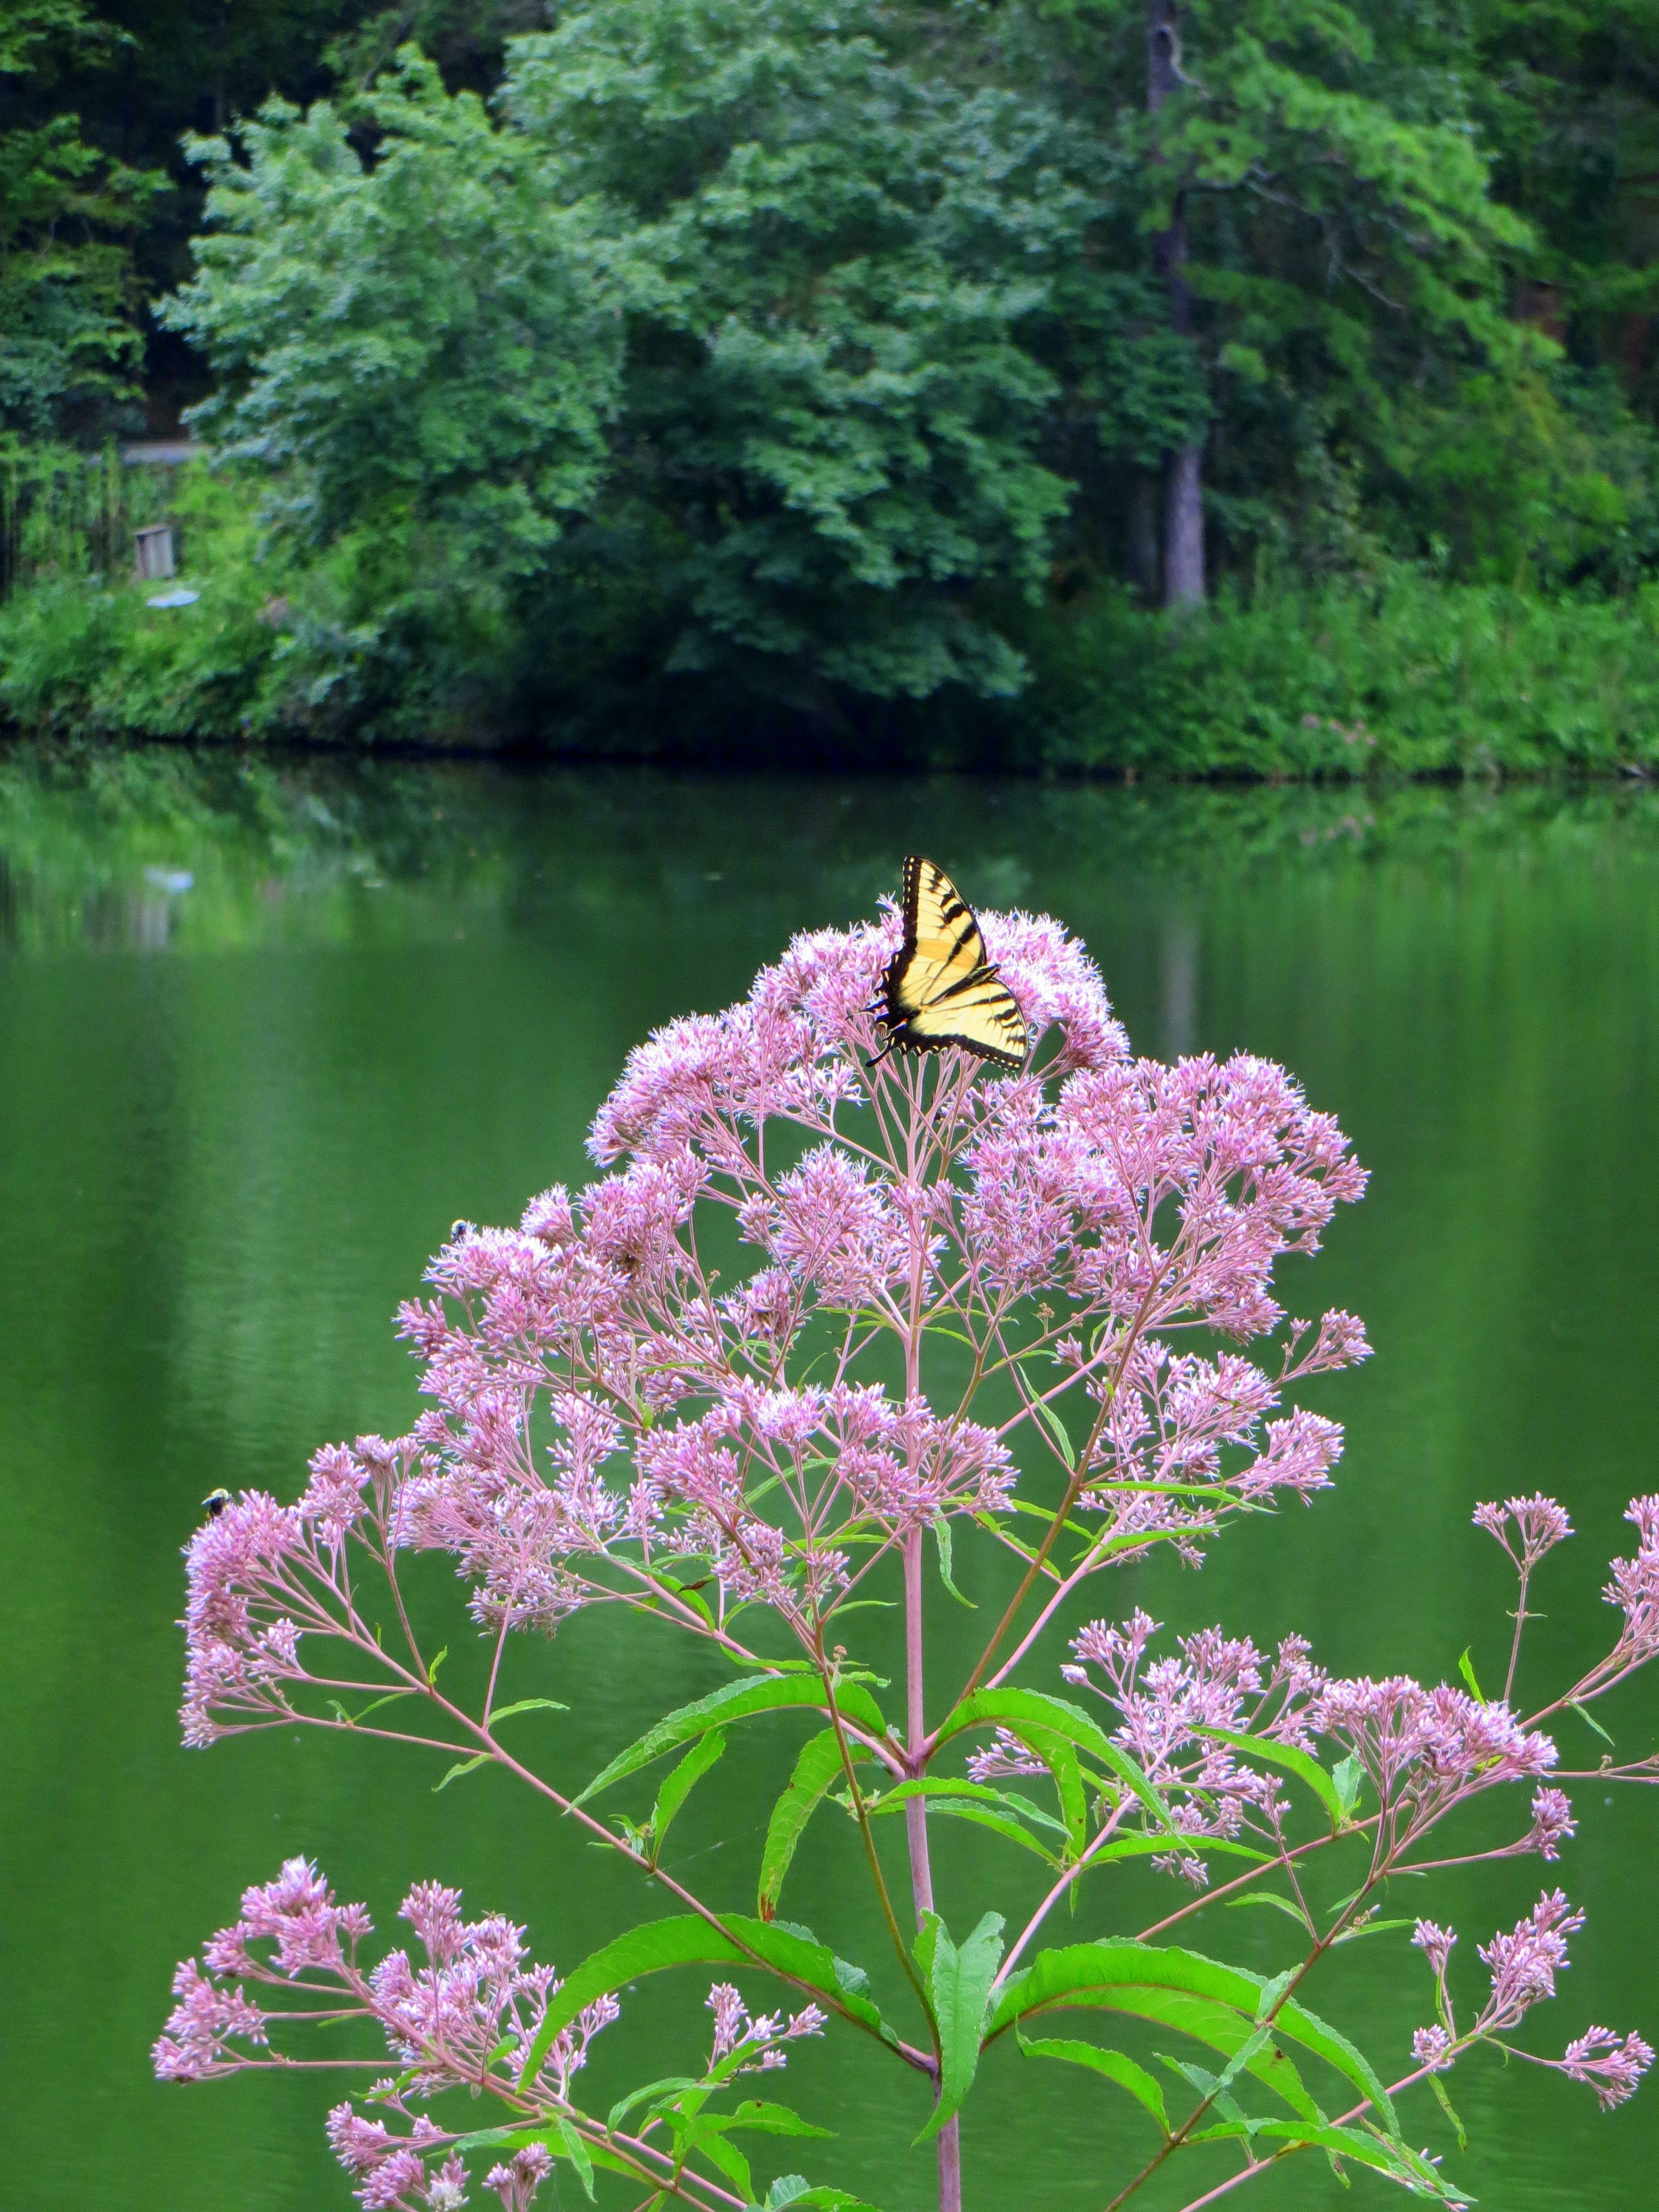
nature, blossom, plant, meadow, flower, lake, herb, insect, botany, butterfly, garden, flora, wildflower, flowers, shrub, woodland, butterflies, flowering plant, land plant